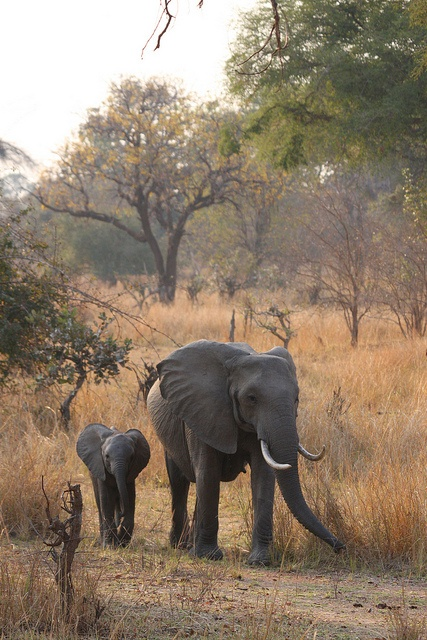
A couple of elephants walking through a dry grass field.
there is a adult elephant and a baby elephant together
An big elephant and small elephant walk against the tall grass
an adult elephant walking beside a small baby elephant
An adult and a baby elephant walking through tall dry grass.